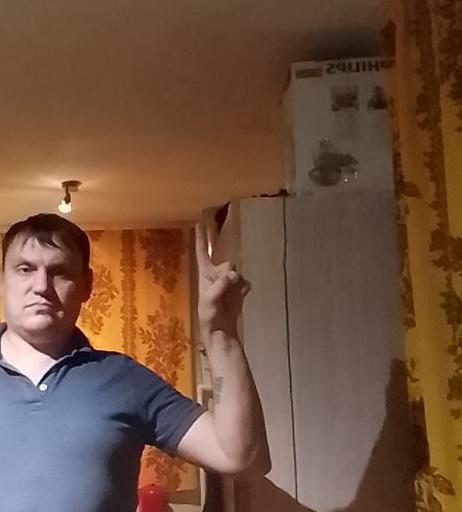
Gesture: one